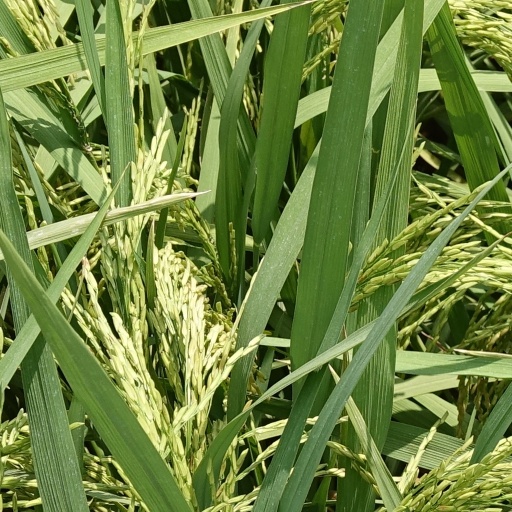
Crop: rice